Pagan Theology

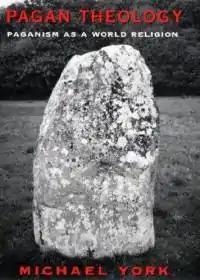
The cover of the book, a photograph of a megalith taken by York

Pagan Theology: Paganism as a World Religion is a taxonomical study of various world religions which argues for a new definition of the word "paganism". It was written by American religious studies scholar Michael York of Bath Spa University and first published by New York University Press in 1 April 2003.